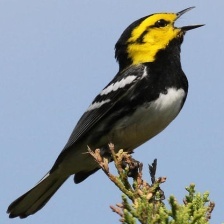
Species: GOLDEN CHEEKED WARBLER
Scientific name: SETOPHAGA CHRYSOPARIA